Amityville Exorcism

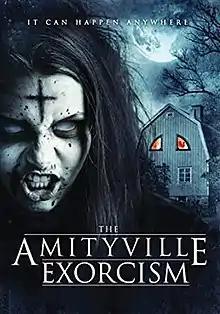
DVD released by Wild Eye Releasing

Amityville Exorcism is a 2017 American horror film directed by Mark Polonia and written by Billy D'Amato and Agung Bagus. It was released direct-to-video, and is the eighteenth film to be inspired by Jay Anson's 1977 novel "The Amityville Horror." The film stars Jeff Kirkendall as Father Benna, a Catholic priest who, with the help of troubled father Jeremy Dukane (James Carolus), performs an exorcism on the man's daughter Amy (Marie DeLorenzo) after the girl is possessed by a demon that originates from 112 Ocean Avenue, a haunted house in Amityville, New York. It was followed by two sequels, "Amityville Island" in 2020 and "Amityville in Space" in 2022.